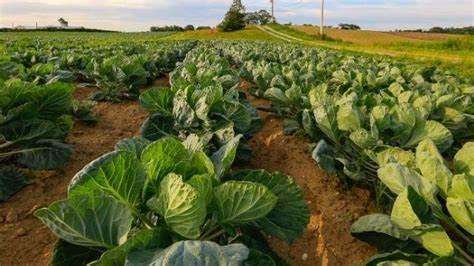
Shamba kubwa limetandazwa na mimea ya kijani kibichi iliyo katika safu nadhifu na zilizonyooka huku majani mapana na yanayozunguka yakiashiria uwezekano wa kuwa kabeji.Safu za mimea zinaendelea hadi mbali kwenye upeo wa macho likitoa taswira ya kilimo ya kilimo cha biashara.